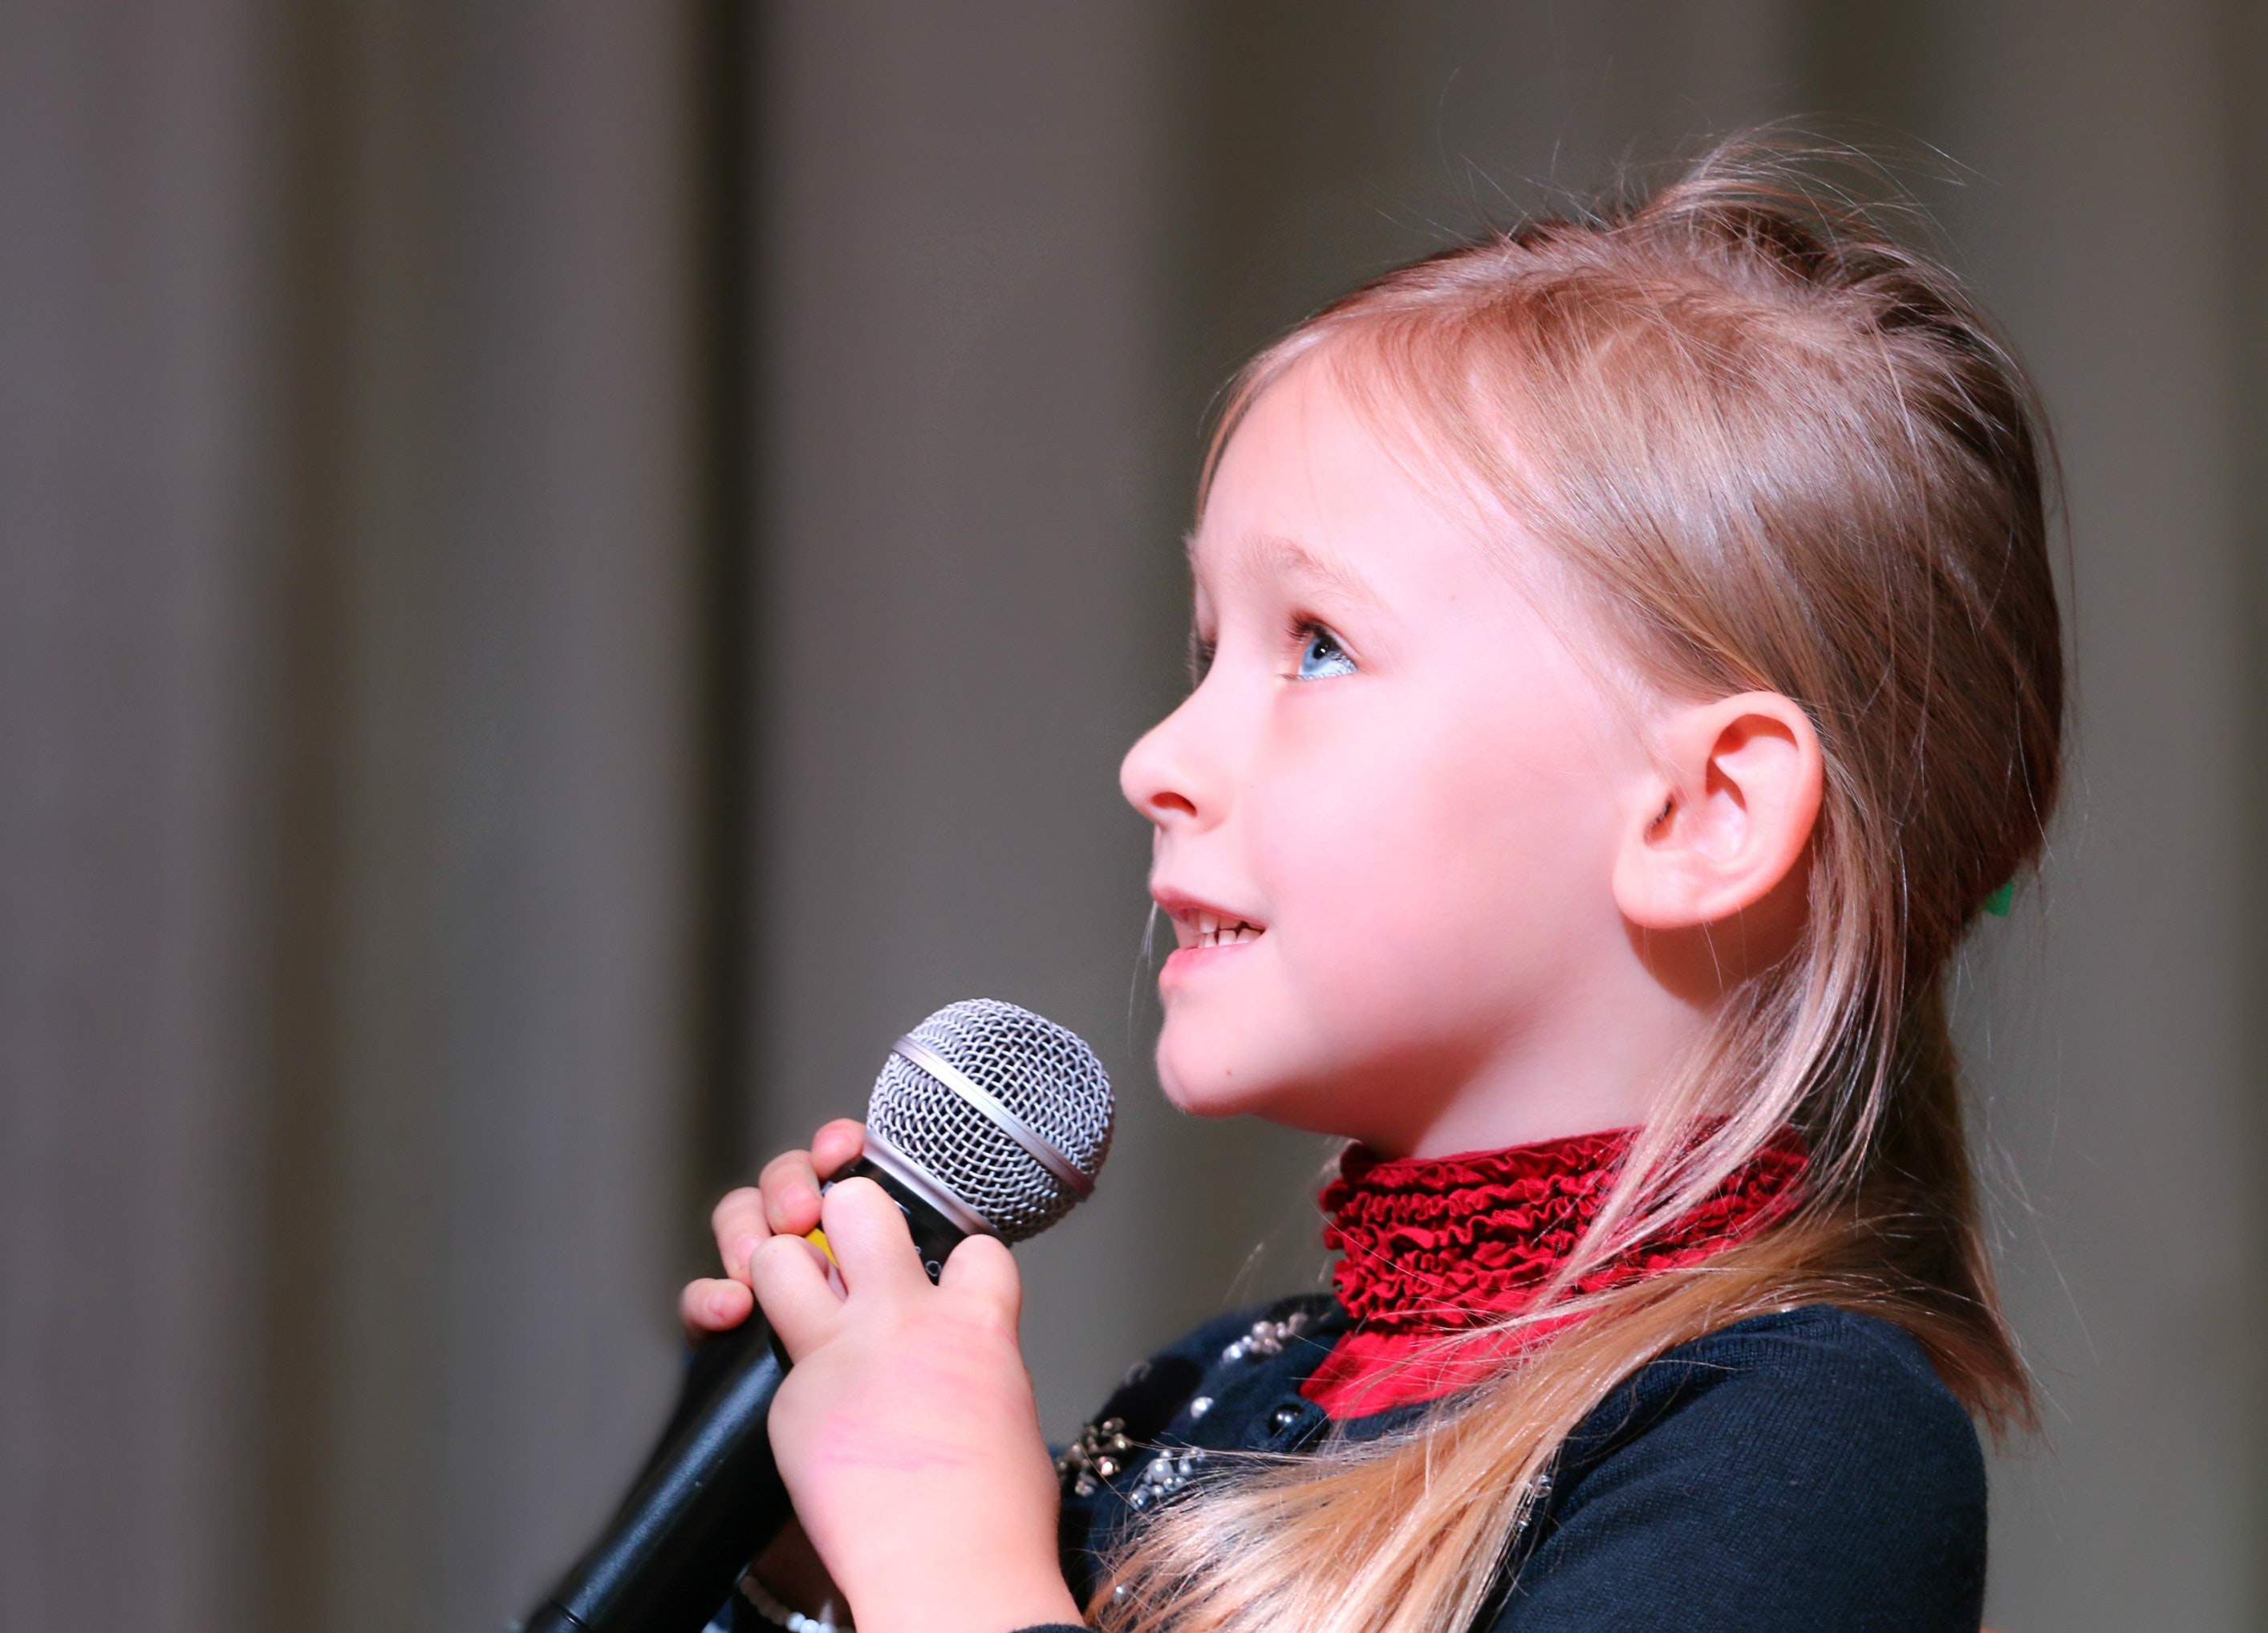
microphone, singing, chin, singer, audio, girl, audio equipment, music artist